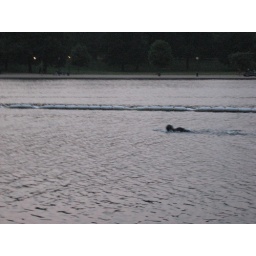
[london] man swimming in the lake of hyde park